Crusell Bridge

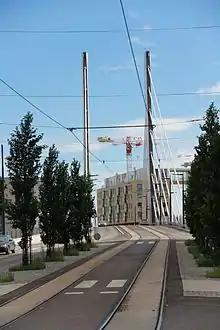
The bridge as seen from Ruoholahti.

The bridge is an asymmetric cable-stayed bridge with two openings. Its total length is 173.5 metres, the main stay is 92 metres, the Jätkäsaari-side stay is 51.5 metres and the width of the bridge is 24.8 metres. The bridge has light traffic ways on both sides, two lanes for automobile traffic and tram tracks in both directions in the middle. The pylon is made of steel and inclined, and its top is at a height of 49 metres from the sea surface. The supporting structure of the bridge is a tensioned concrete slab, on the side the bridge is a joined construction. The bridge has special lighting. The appearance of the bridge is meant for airiness and lightness.